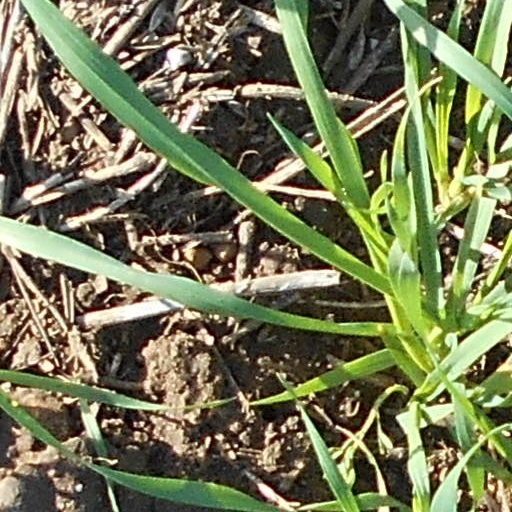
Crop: wheat